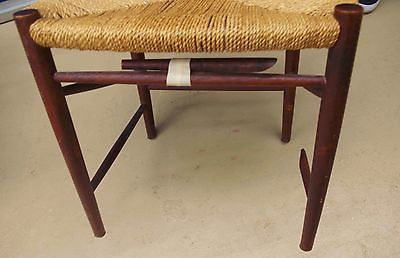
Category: chair